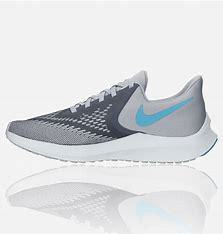
Brand: Nike
Model: Air Zoom Winflo 6